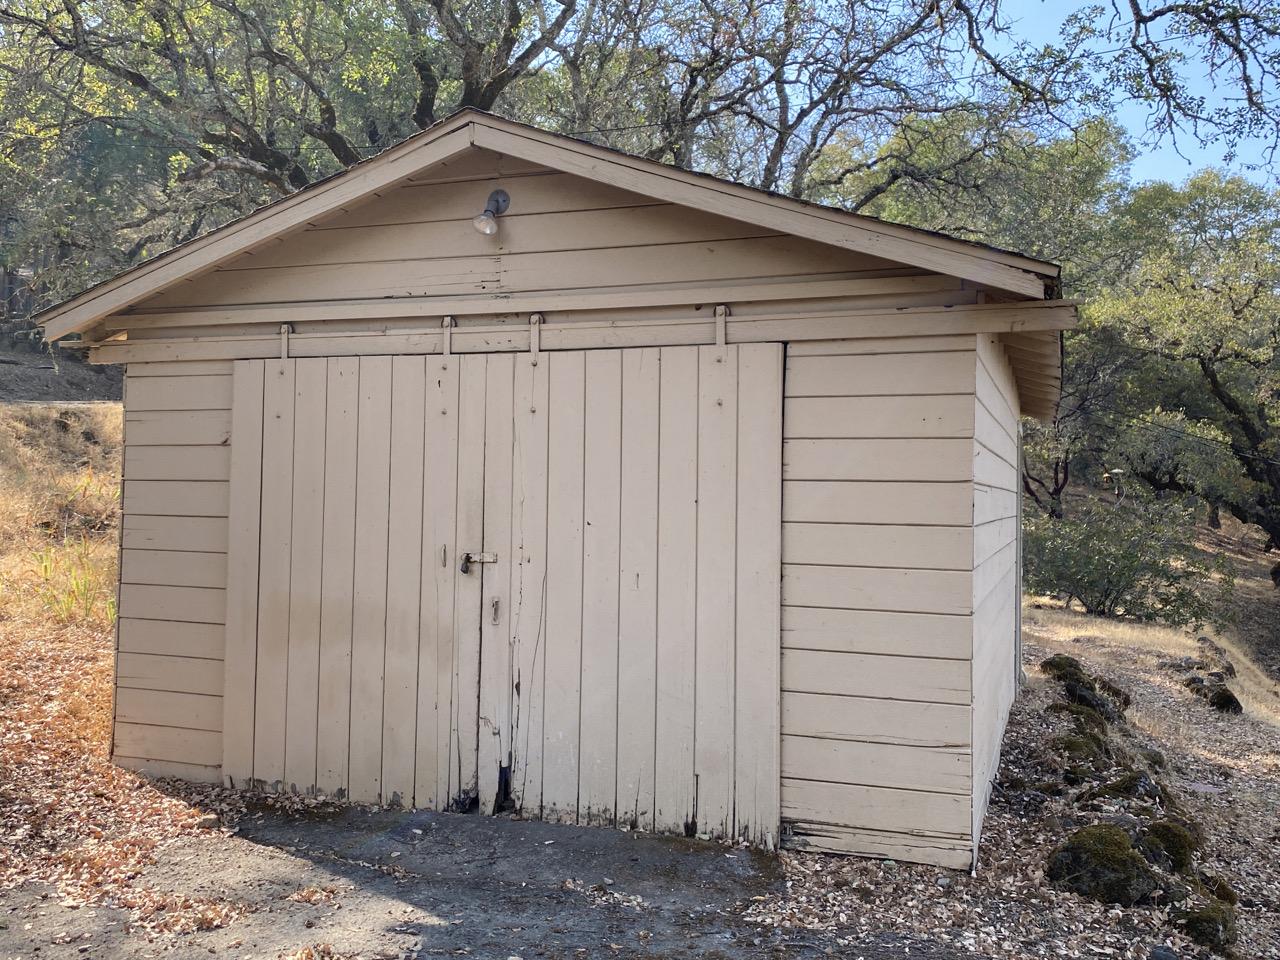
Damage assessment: no_damage